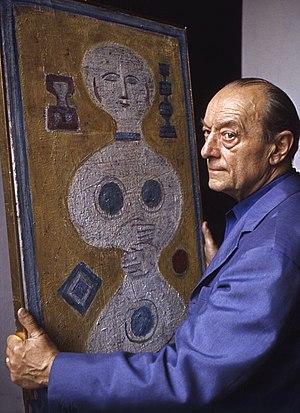
Massimo Campigli, de son véritable nom Max Hilenfeld, est un peintre italien.